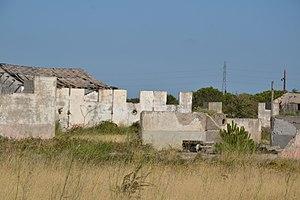
Camp de Rivesaltes (Pyrénées-Orientales, France).
Le camp Joffre, dit « camp de Rivesaltes », a été fondé en 1935. De 1939 à 2007, ce camp militaire a accueilli diverses structures de regroupement de civils ou de militaires vaincus.